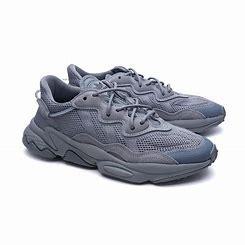
Brand: Adidas
Model: Ozweego